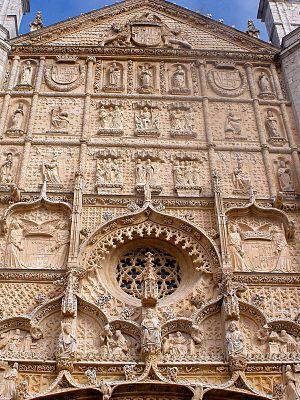
L'église conventuelle Saint-Paul est une église de style gothique isabélin et Renaissance, faisant partie du monastère des dominicains, dans la ville de Valladolid en Espagne. Elle fut élevée entre les années 1445 et 1616. L'église se trouve dans un cadre particulièrement prestigieux, puisque face à l'église, sur la place Saint-Paul, se trouvent les « sites royaux » de Valladolid, à savoir le palais Royal et le palais de Pimentel. L'église est également adossée au collège San Gregorio.